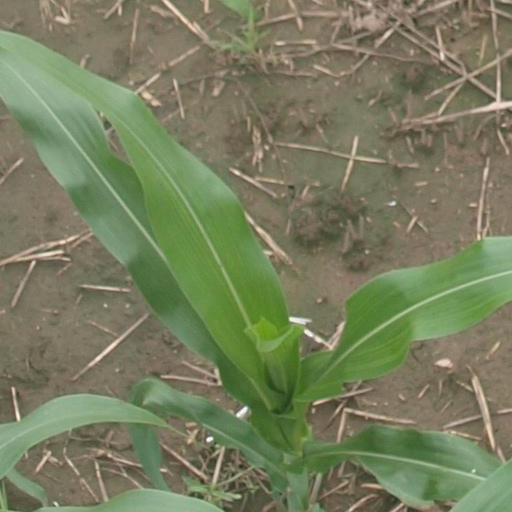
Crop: maize; corn